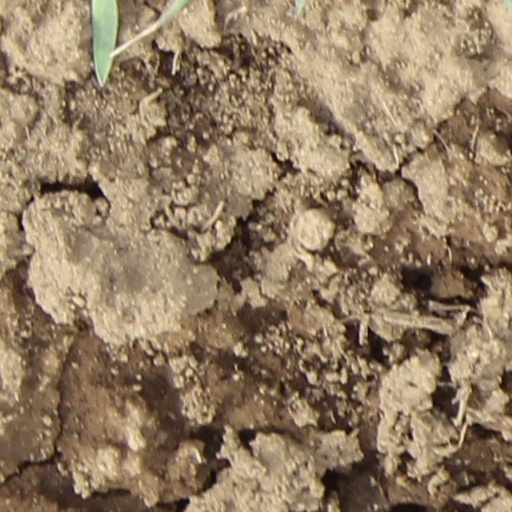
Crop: wheat